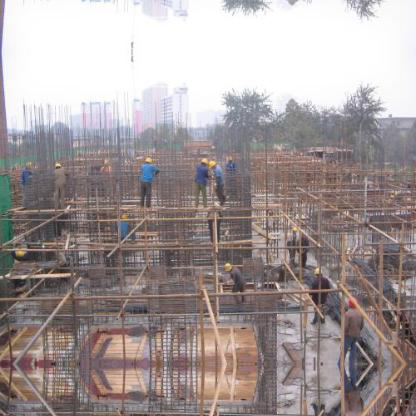
Objects in the image:
label: helmet
label: helmet
label: helmet
label: helmet
label: helmet
label: helmet
label: helmet